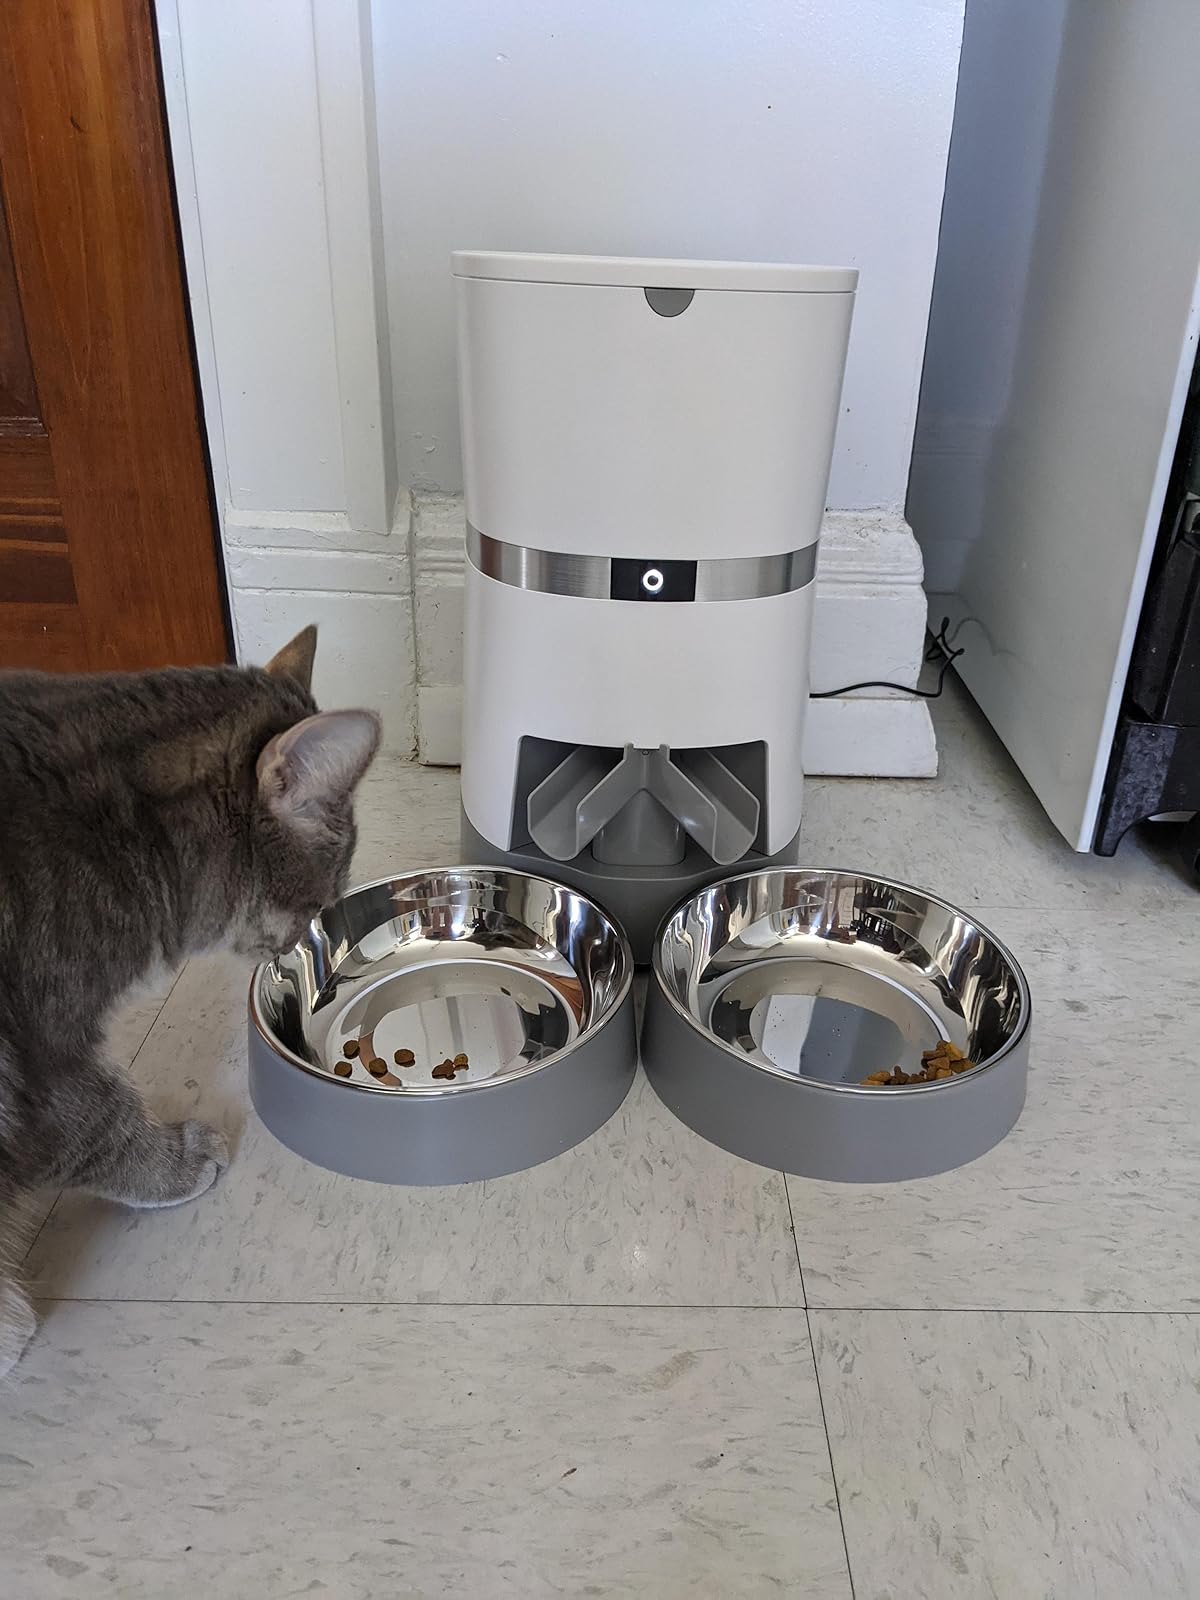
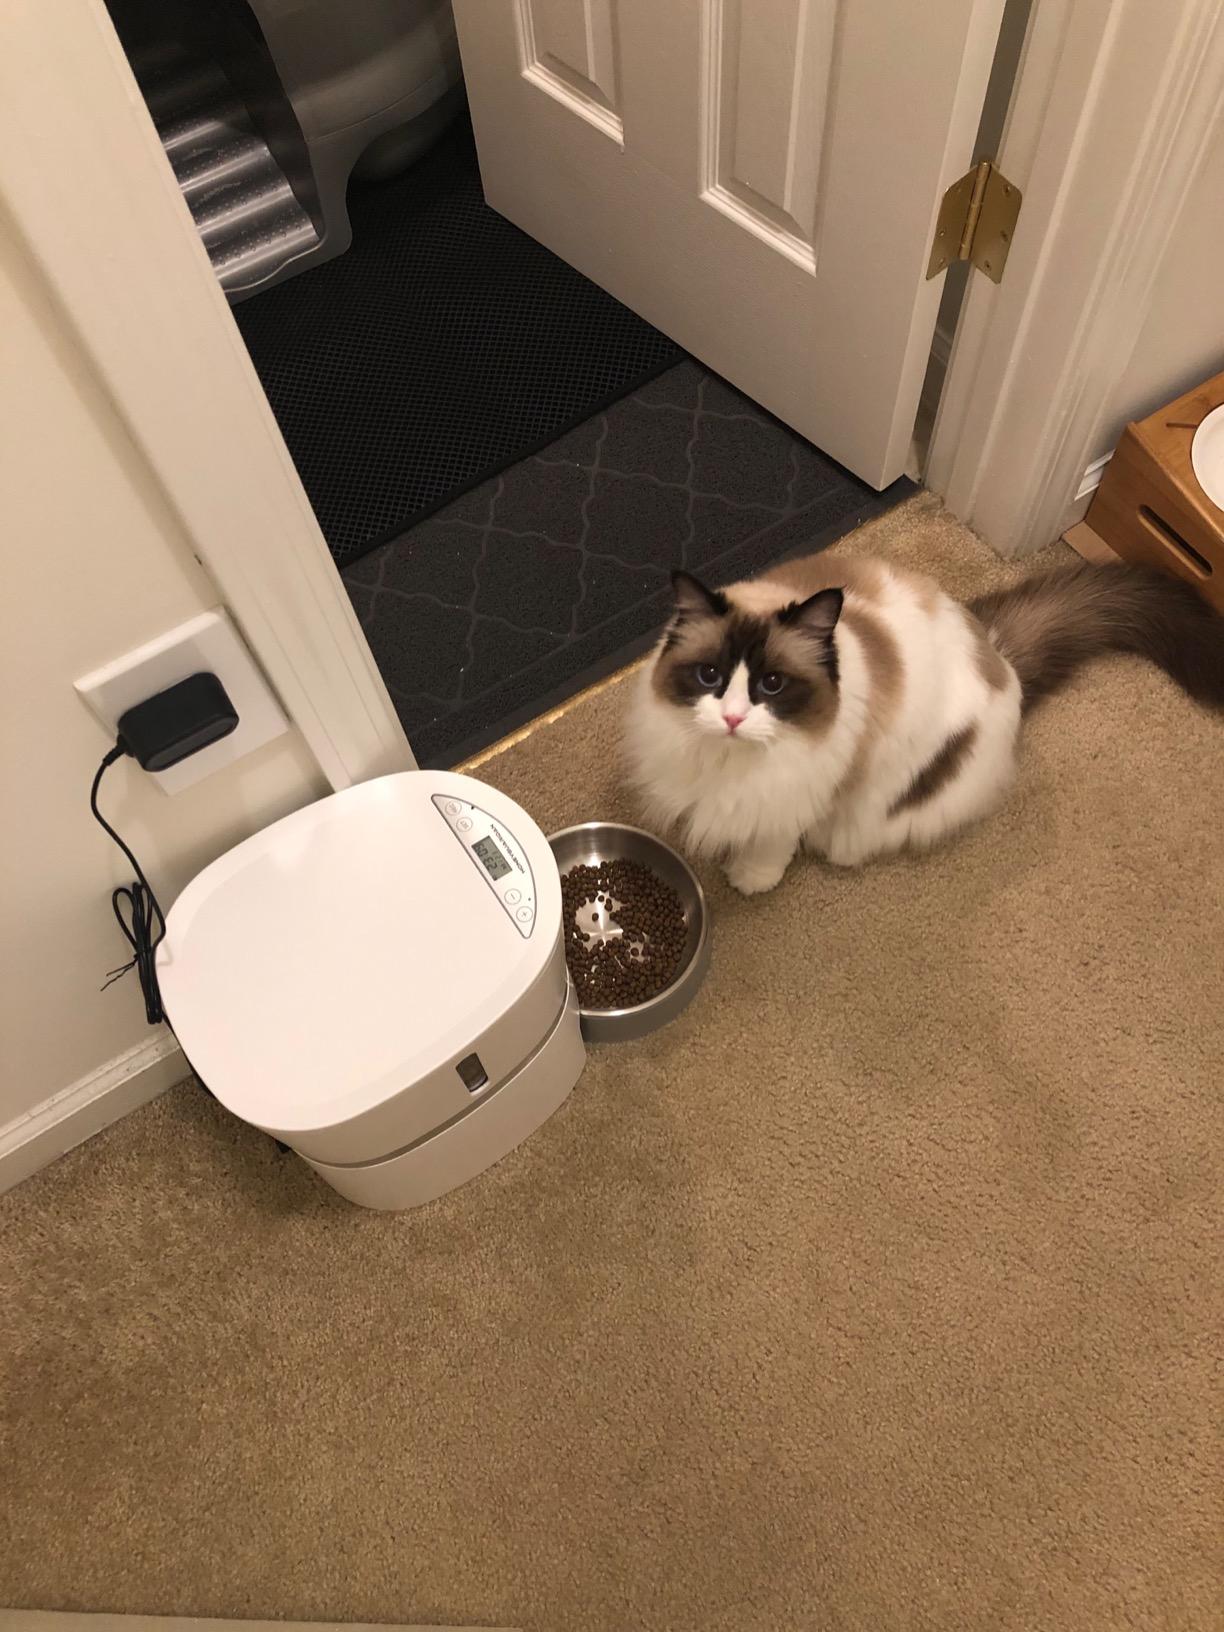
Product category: items_feeder
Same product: no